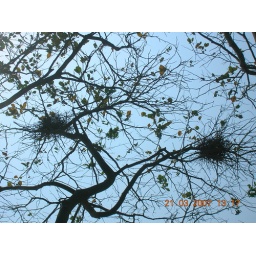
A tree in the blue sky and 2 nests in the tree